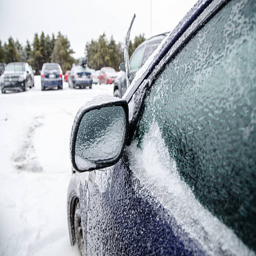
close up on door of a car after icy rain